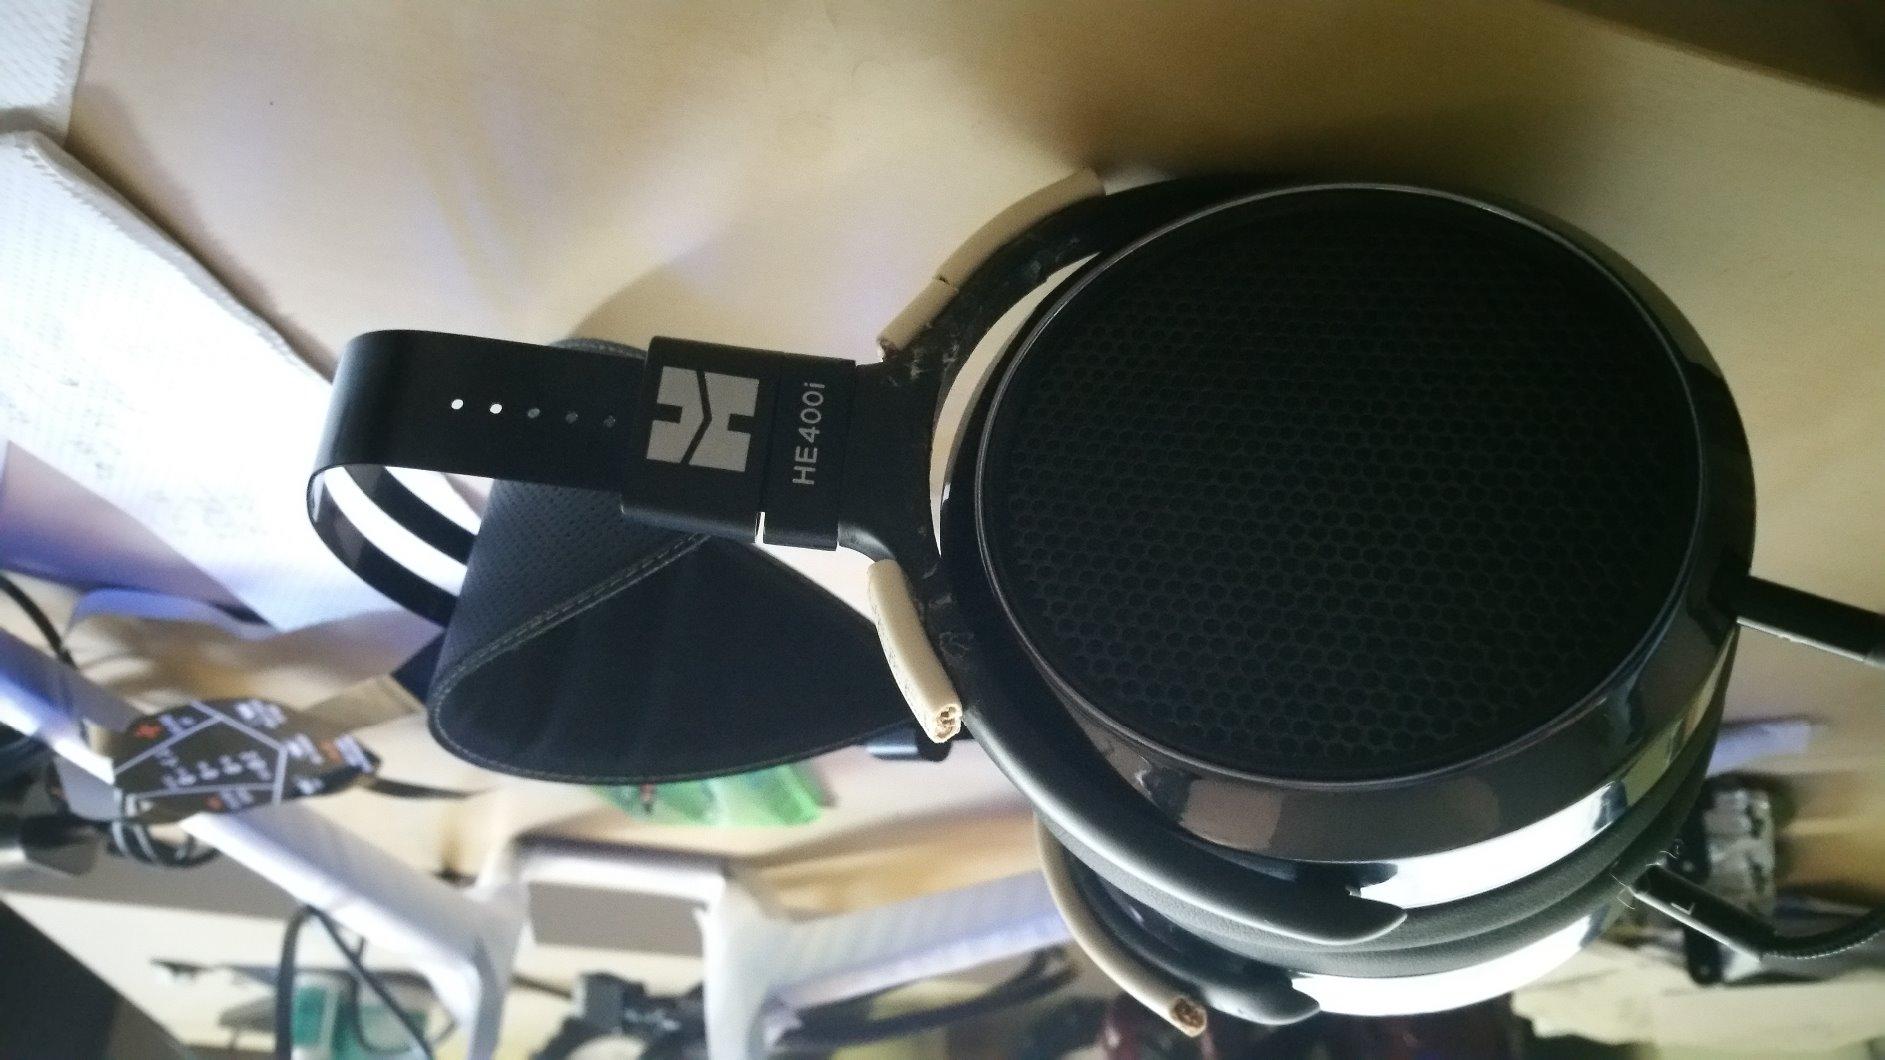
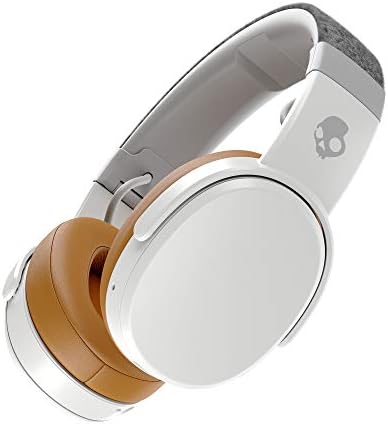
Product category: headphones
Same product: no